Google Nest

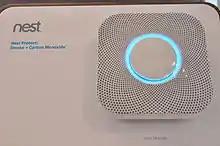
Nest Protect

In October 2013, Nest announced its second product, the Nest Protect smoke and carbon monoxide detector. The Nest Protect is available in both black and white (the black is exclusively sold through Nest directly) and also comes in battery or AC-powered models. The Nest Protect features a multicolored light ring which is color-coded to indicate different operations, such as yellow to indicate an early warning or red if an alarm is sounding. The ring also has a motion detector which turns it white briefly when someone passes under to provide illumination. The Nest Protect warns of an alarm sounding briefly before it does. It is also able to communicate with the Nest Thermostat to provide the Auto-Away feature information that someone is present in the house, as well as to shut off the furnace in the event of a fire or carbon monoxide. It is available for sale in the United States, Canada, the United Kingdom, Belgium, France, Ireland, and the Netherlands.